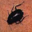
Label: cockroach